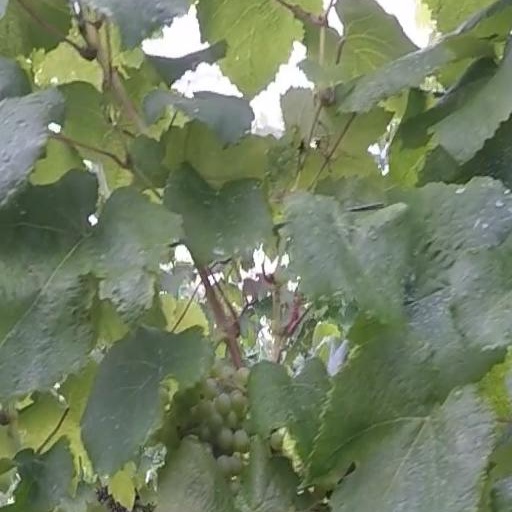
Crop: grape